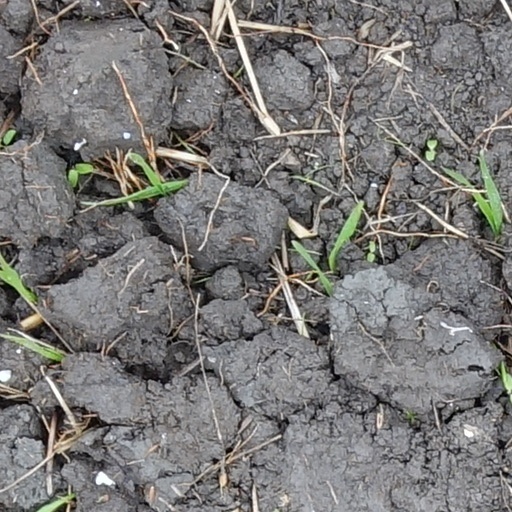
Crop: wheat